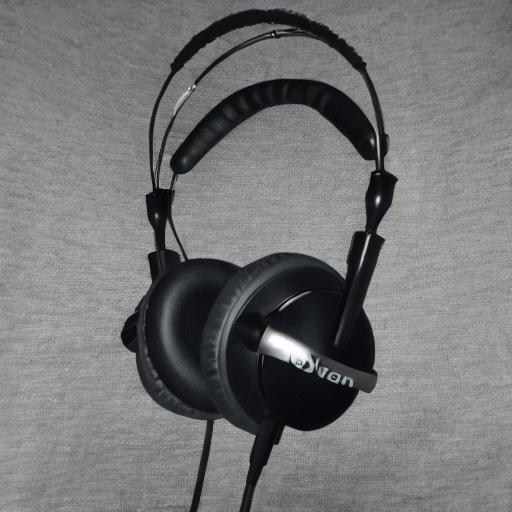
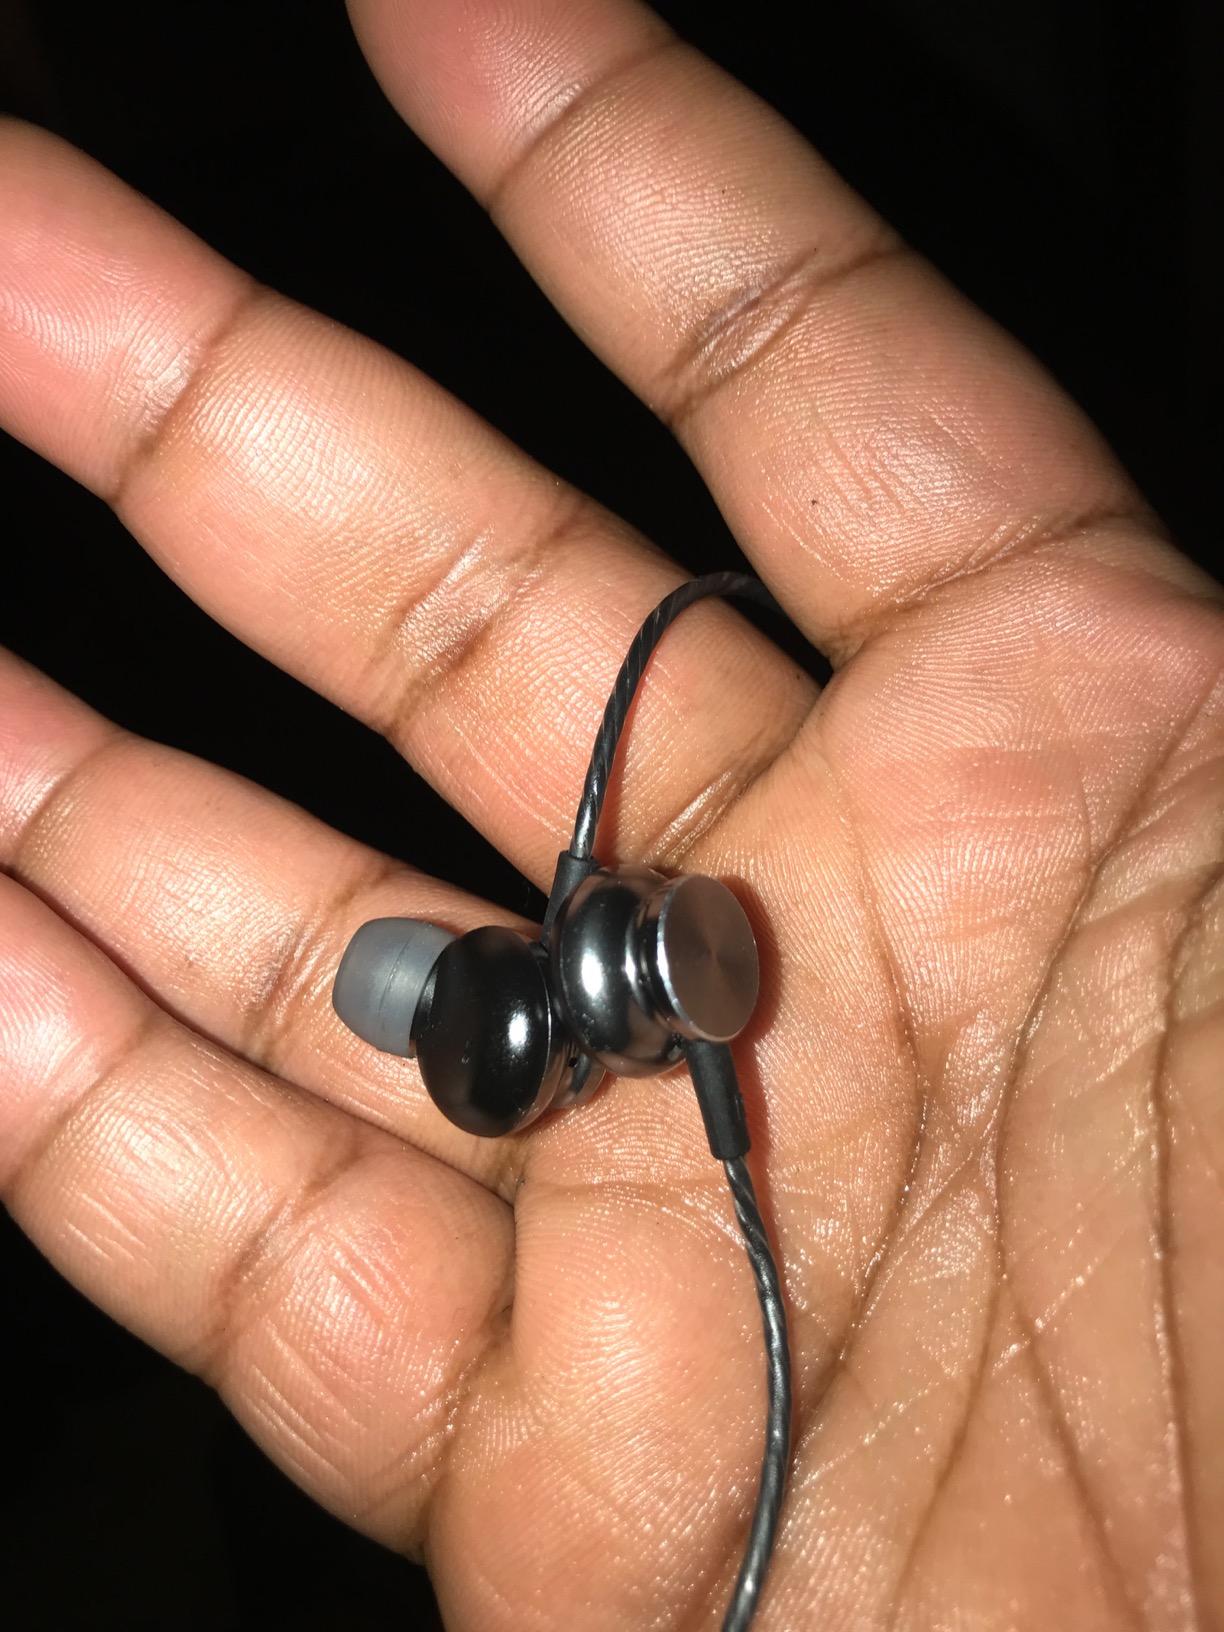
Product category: headphones
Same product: no